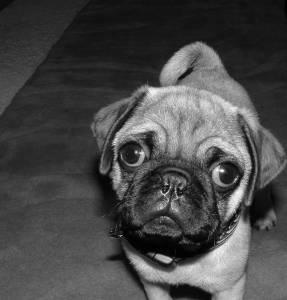
pug